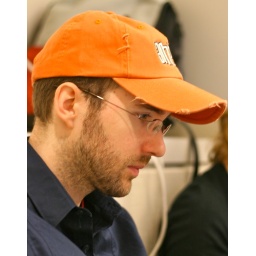
Shaun in his fetching orange hat